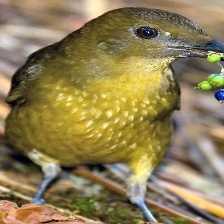
Species: FLAME BOWERBIRD
Scientific name: SERICULUS ARDENS